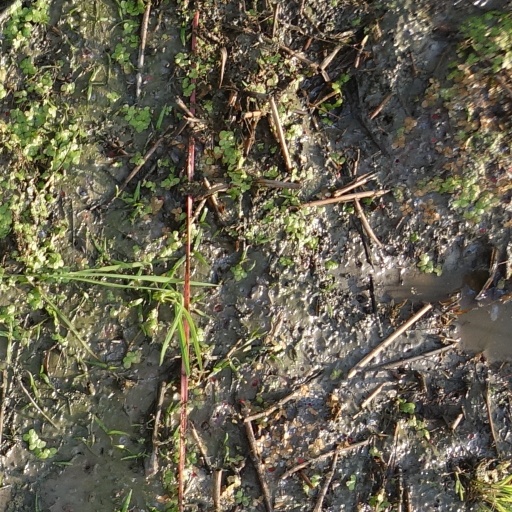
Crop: rice